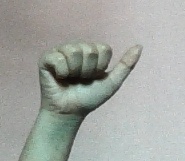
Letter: dhad